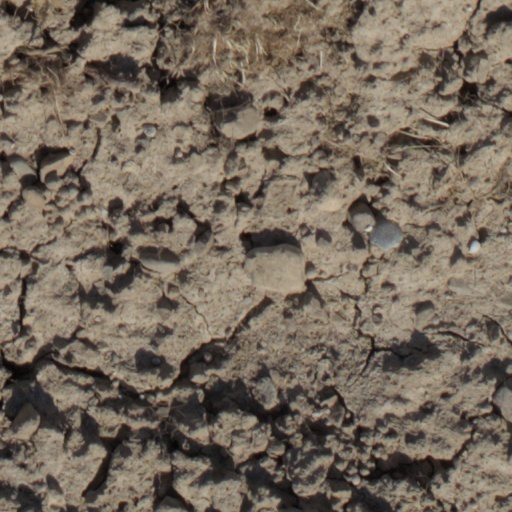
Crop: wheat